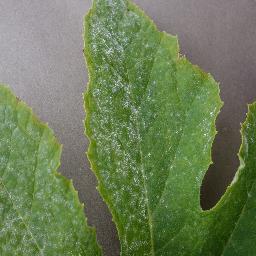
Label: Squash___Powdery_mildew